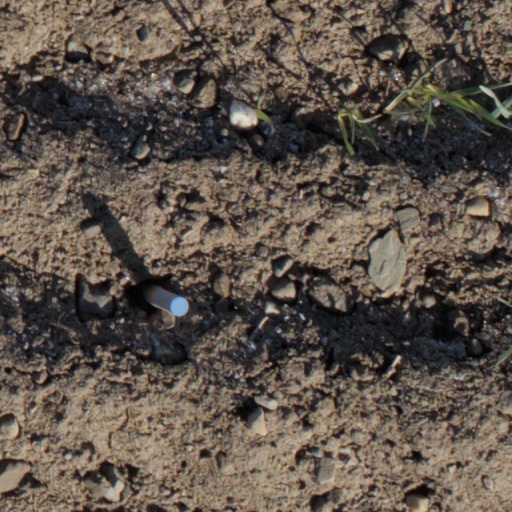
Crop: wheat